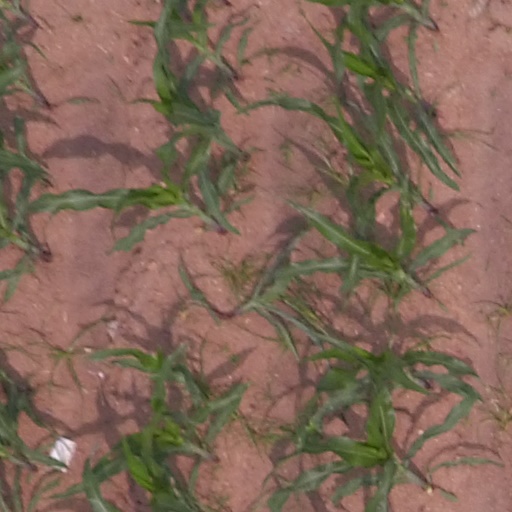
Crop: maize; corn